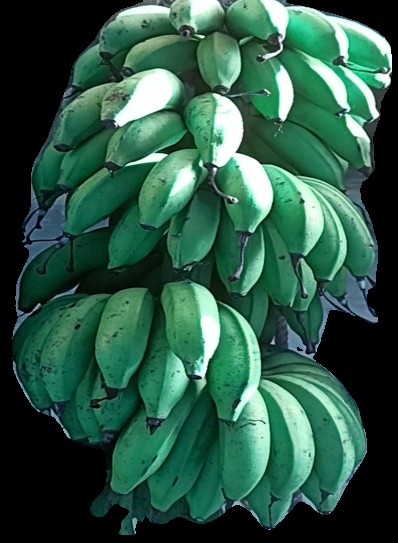
Variety: rasbale
Grade: grade2